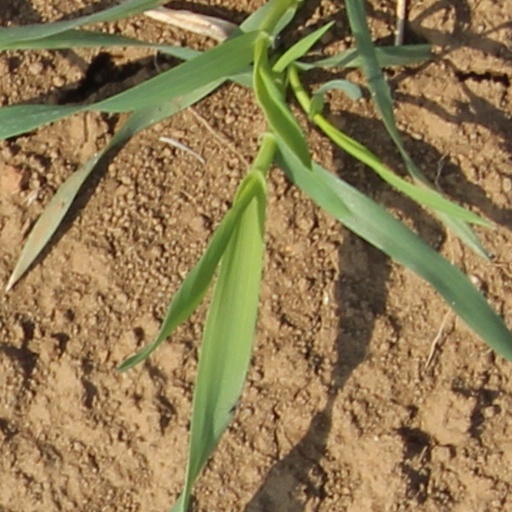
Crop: wheat